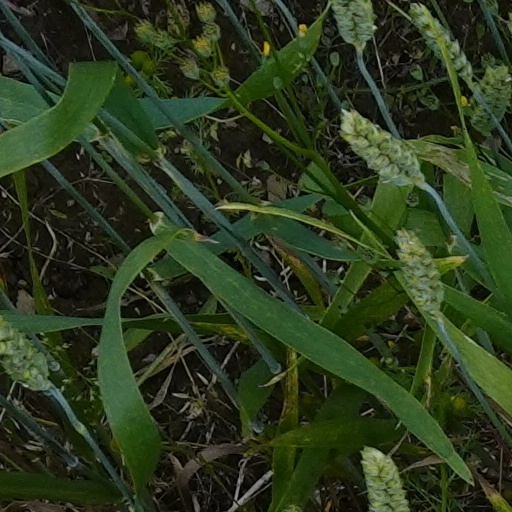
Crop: wheat